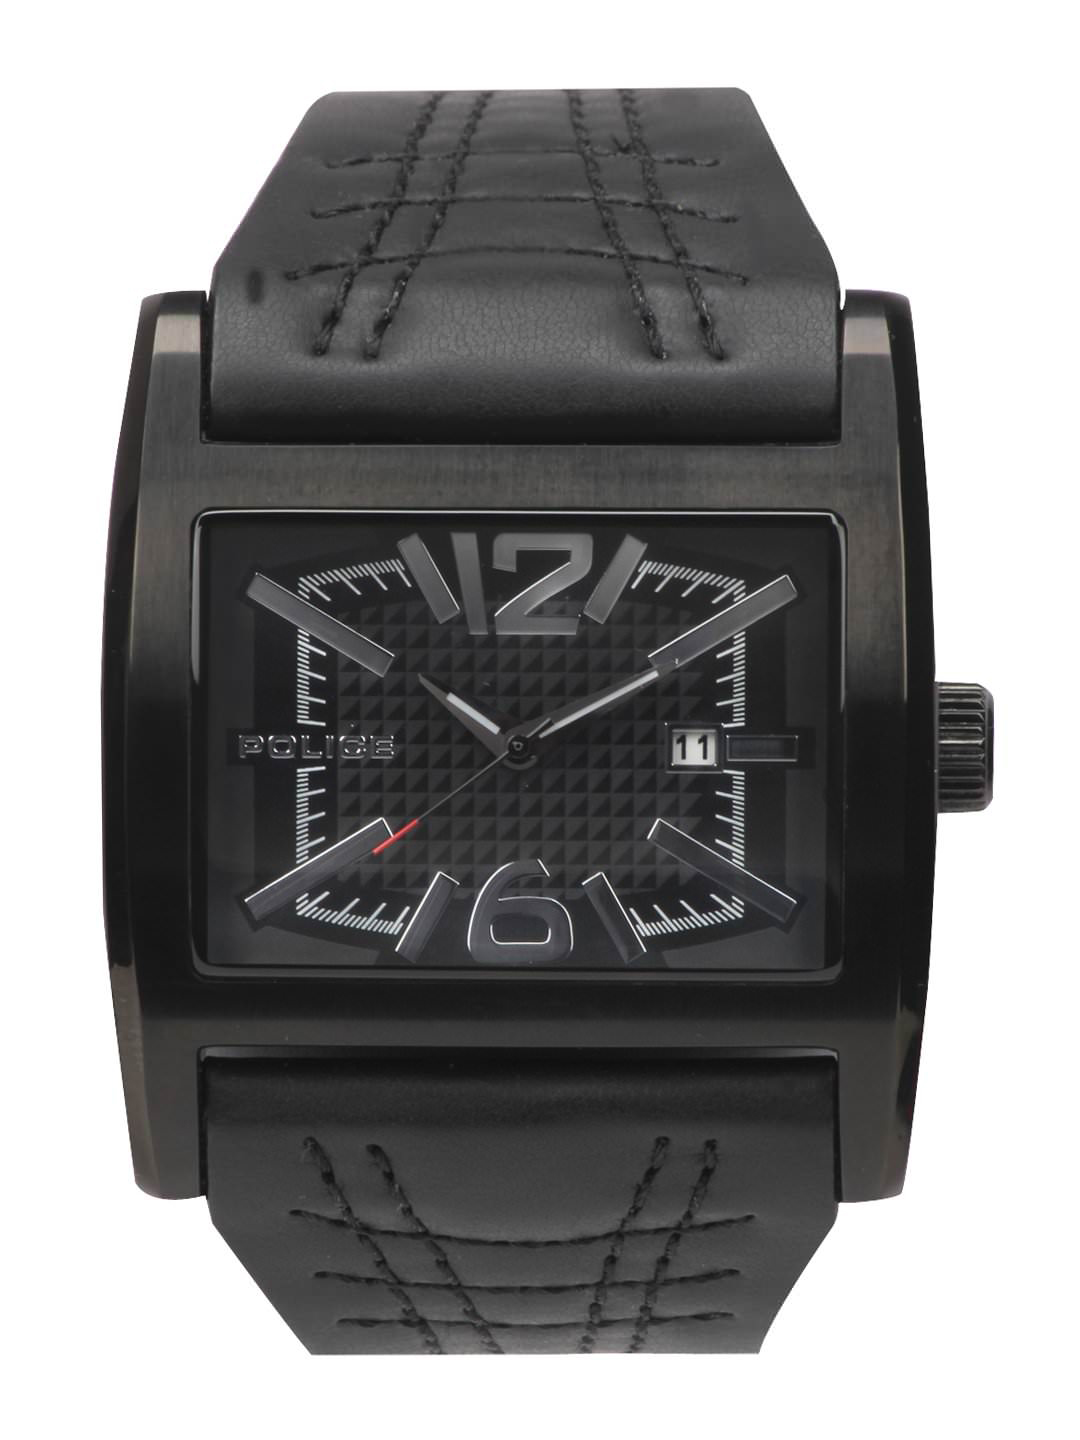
Police Men Black Dial Watch PL12170JSB
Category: Accessories / Watches / Watches
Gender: Men
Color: Black
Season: Winter 2016
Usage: Casual